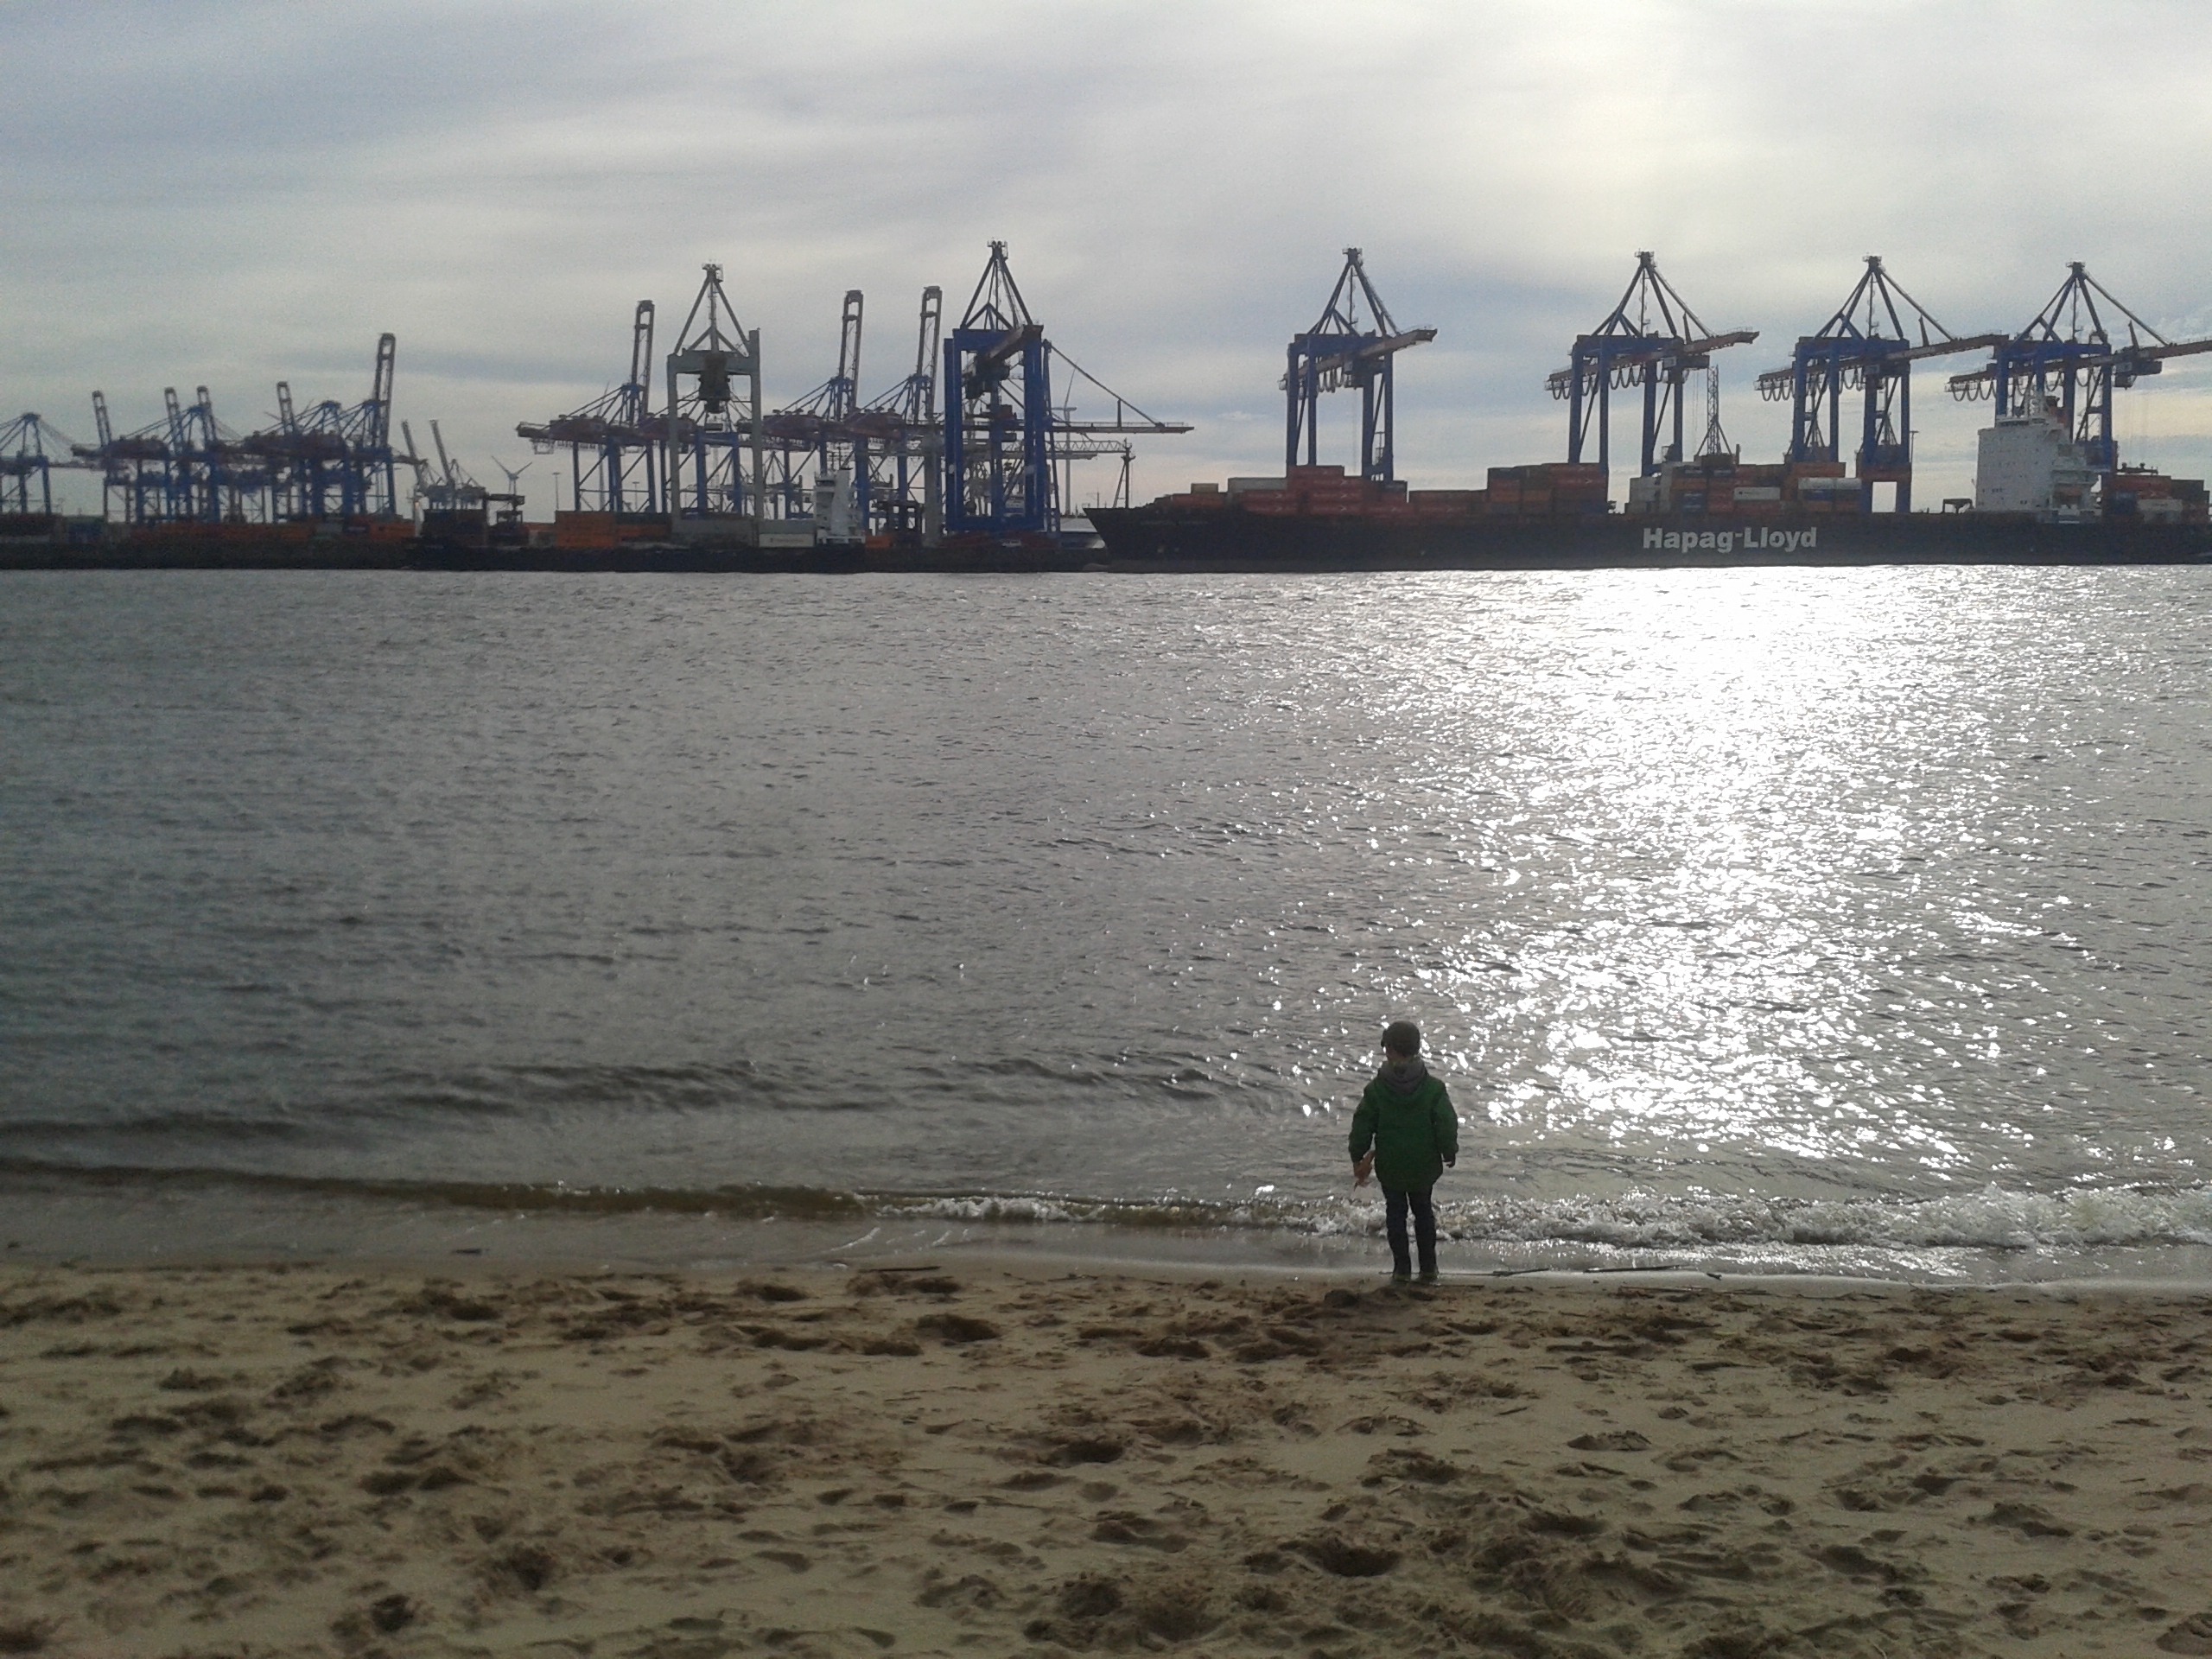
beach, sea, coast, sand, ocean, sunset, shore, wave, pier, bay, child, port, body of water, hamburg, harbour cranes, elbe beach